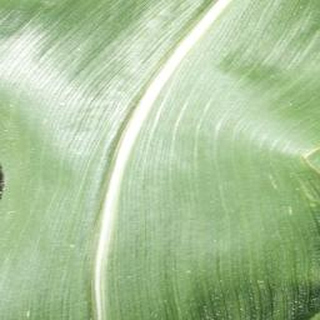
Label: healthy_corn